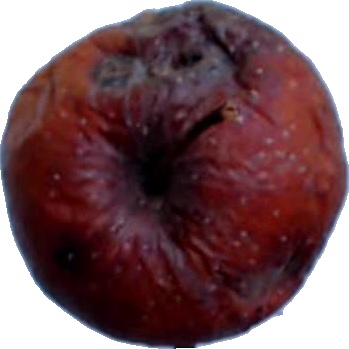
Label: apple_rotten_1